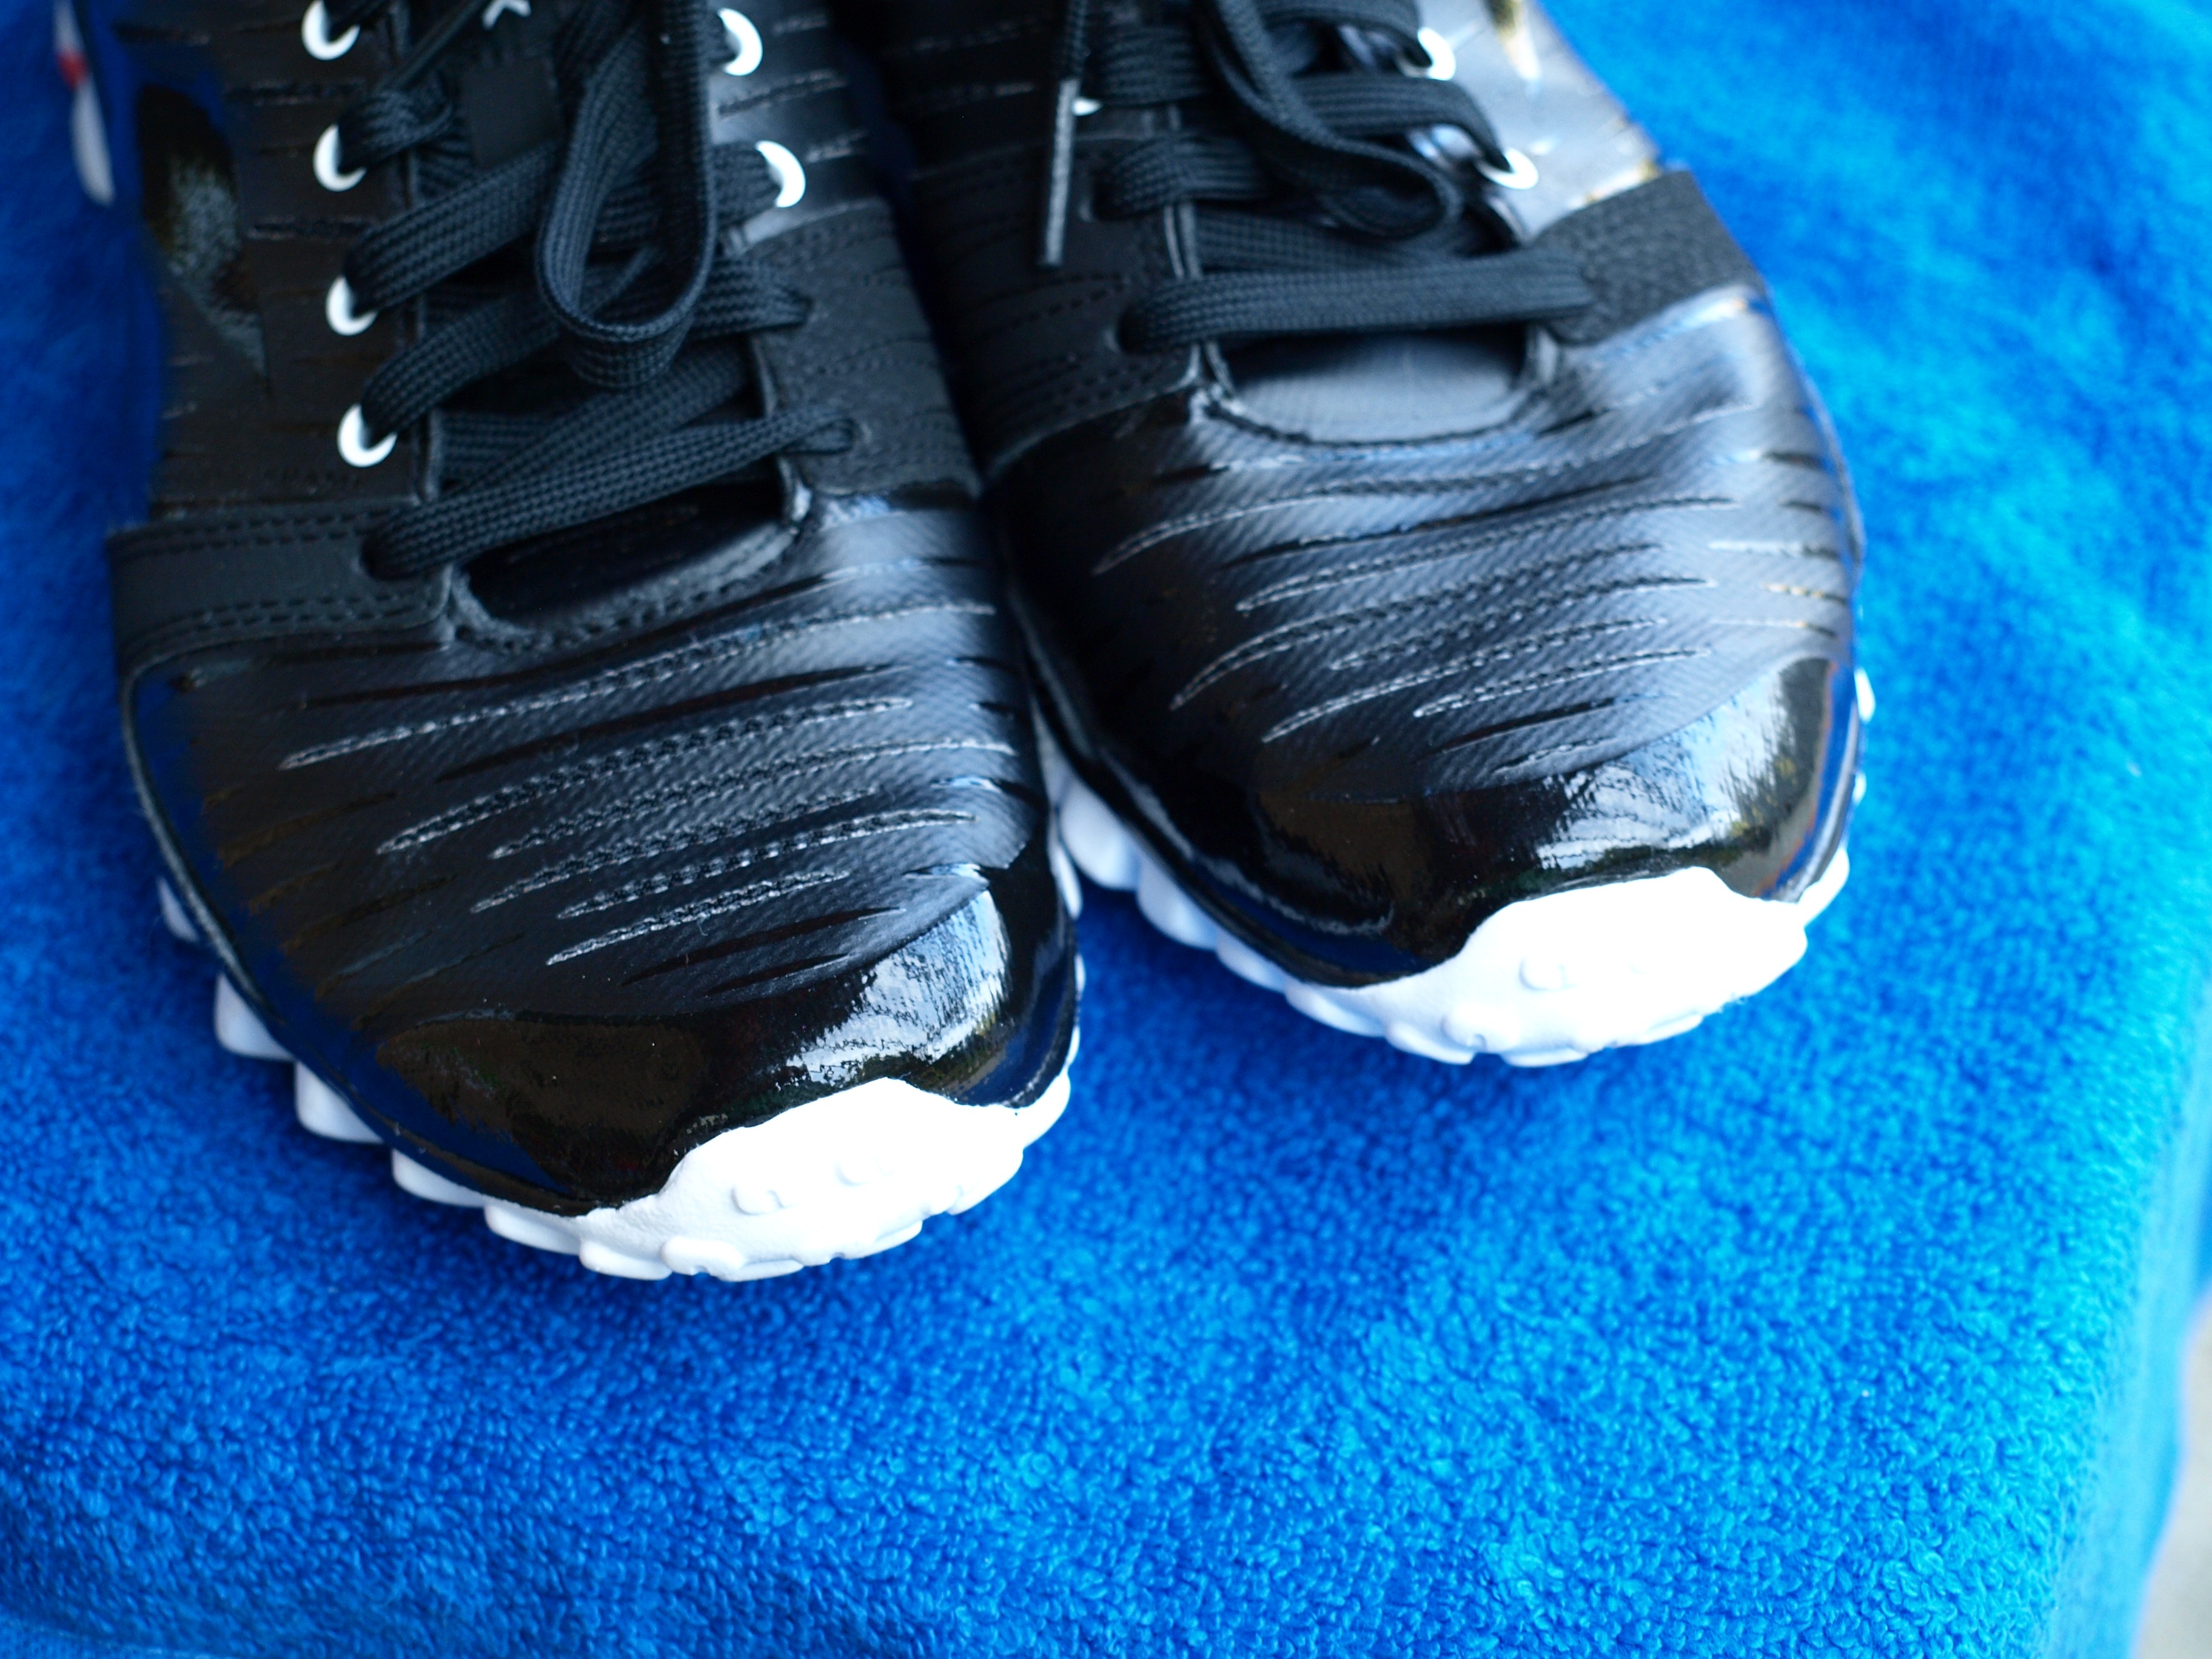
shoe, white, sport, blue, black, fitness, sneakers, footwear, sports shoes, reebok, outdoor shoe, realflex